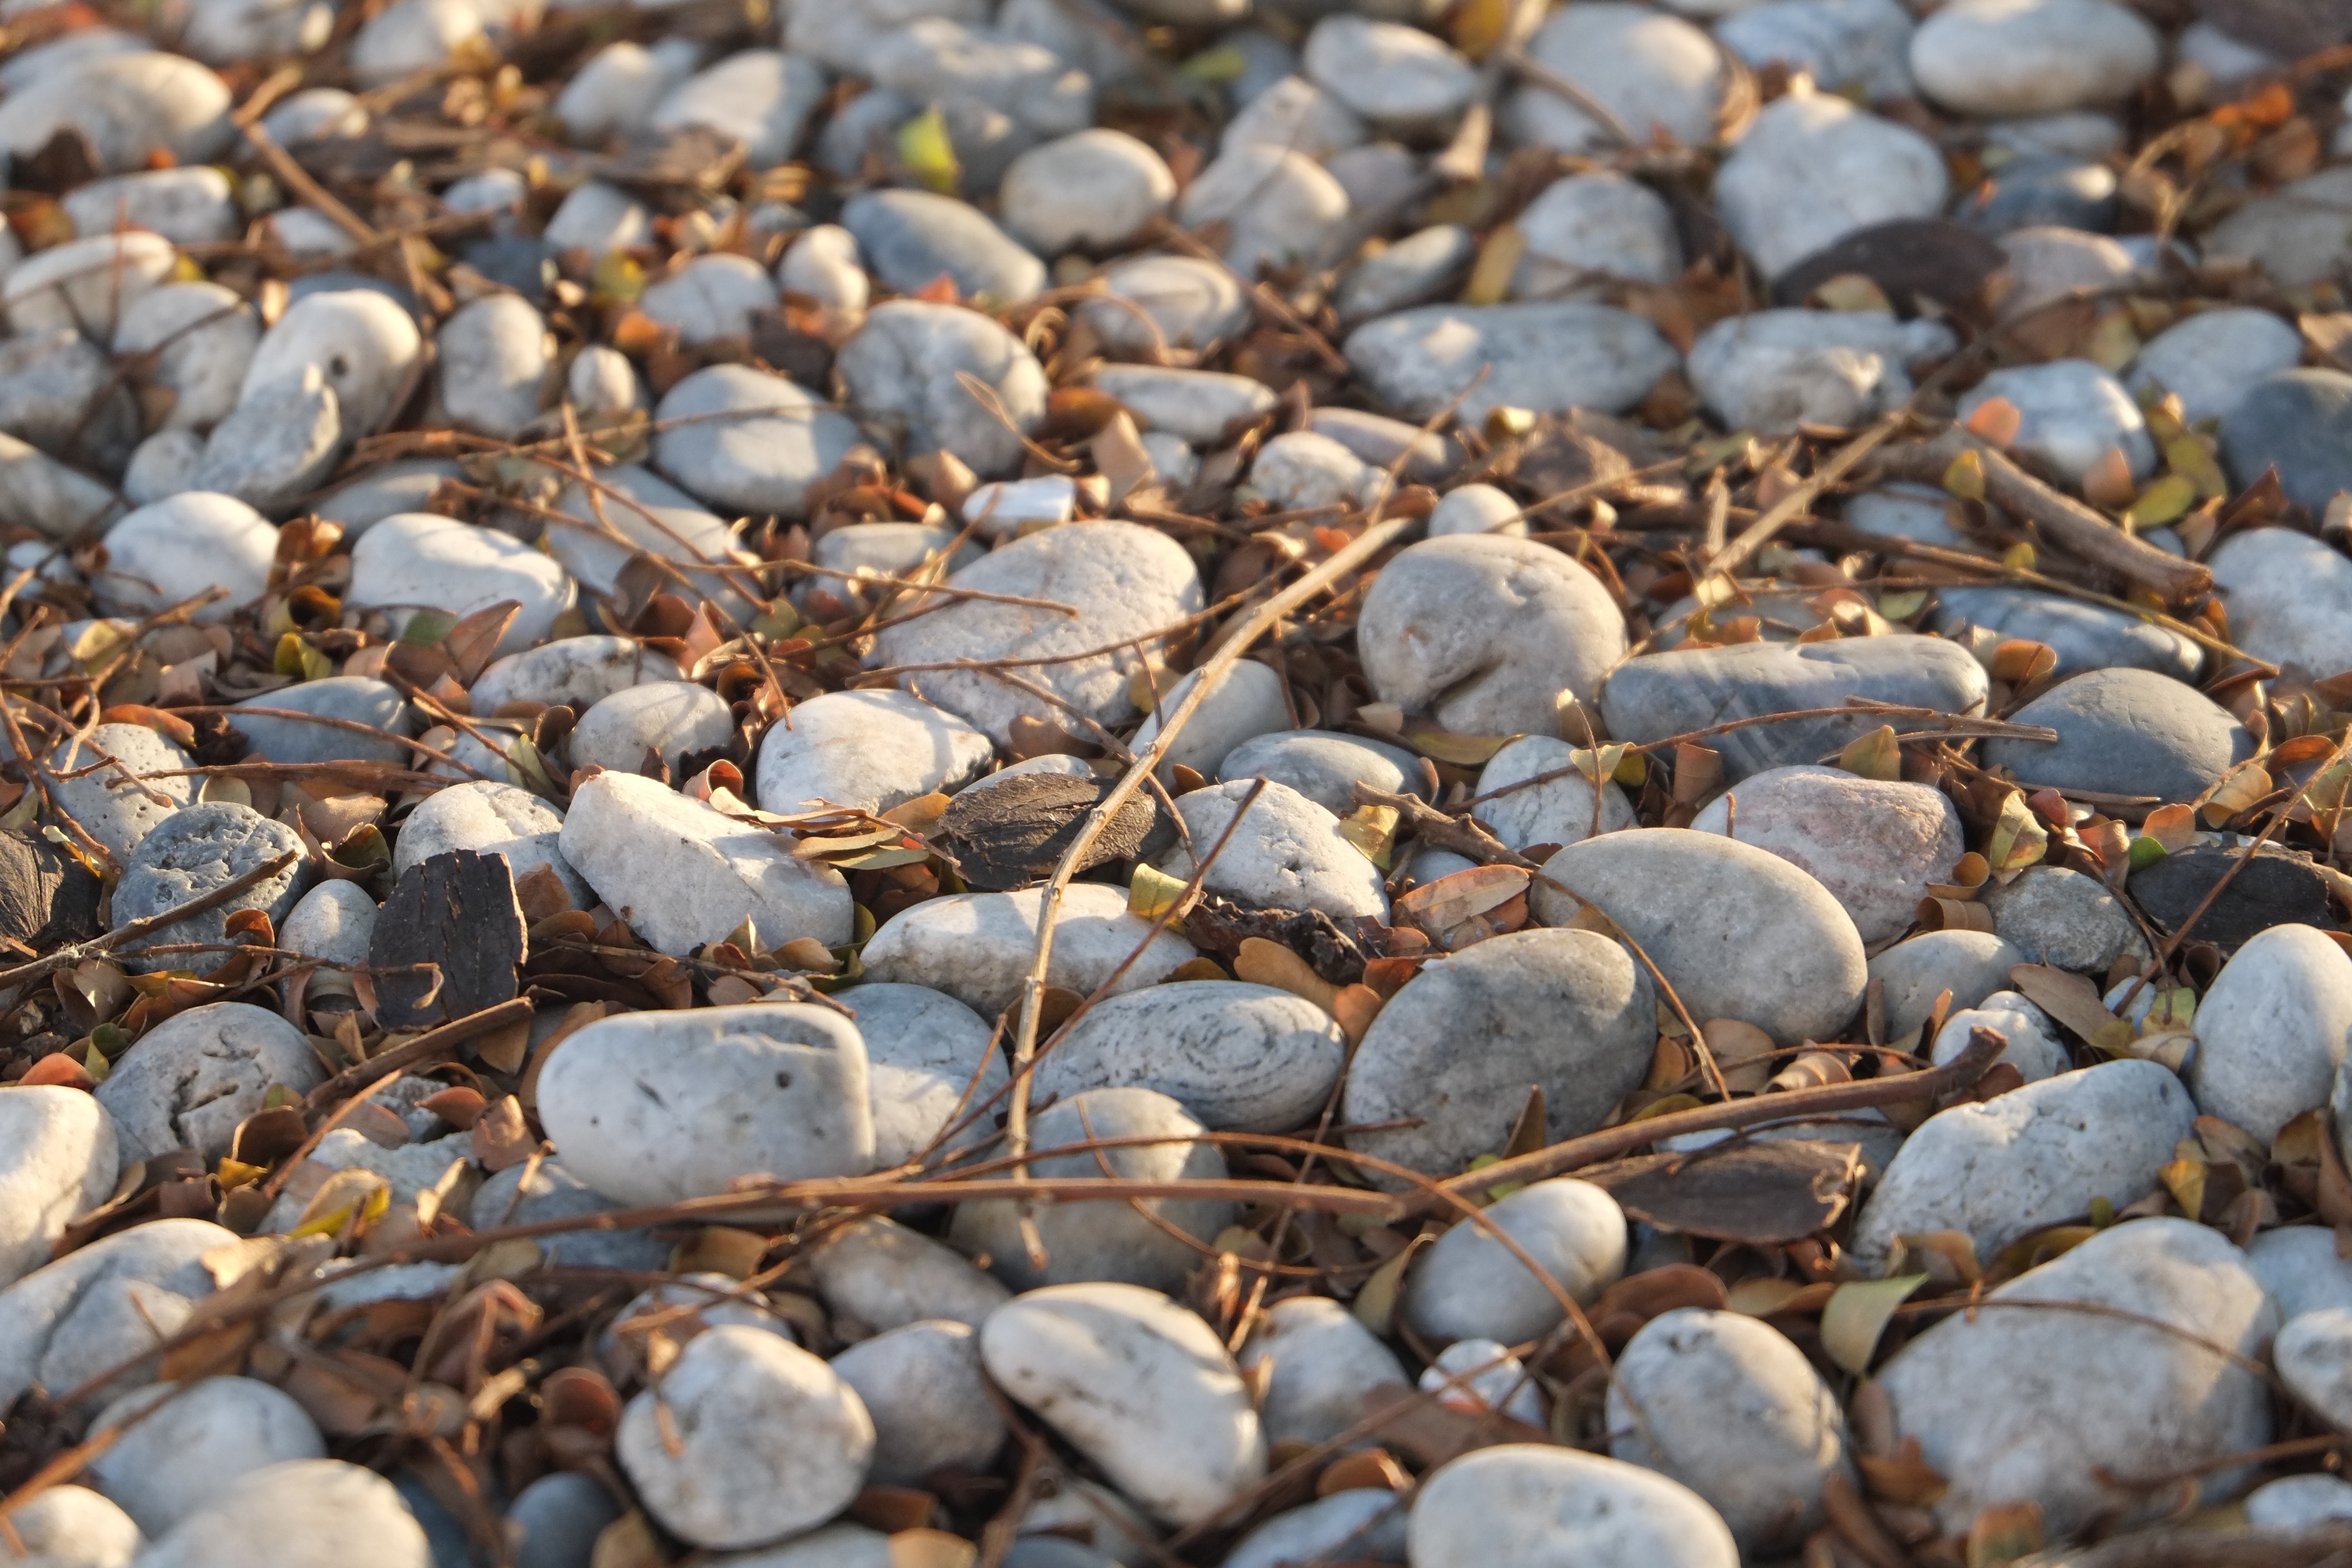
rock, light, wood, white, floor, pebble, material, rubble, earth, gravel, day, element